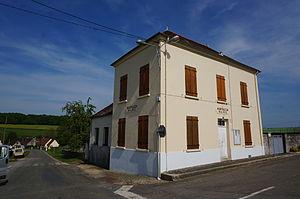
Montfaucon est une commune française située dans le département de l'Aisne, en région Hauts-de-France.